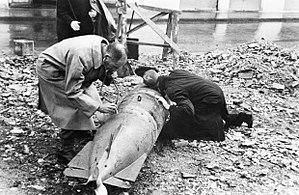
Un stéthoscope est un instrument acoustique, servant principalement dans le domaine médical ou vétérinaire, pour l'auscultation, c’est-à-dire l'écoute des sons internes du corps. Mais il peut être aussi employé dans d'autres domaines, notamment pour l'identification et la localisation d'un bruit dans un objet, un appareil ou une installation.